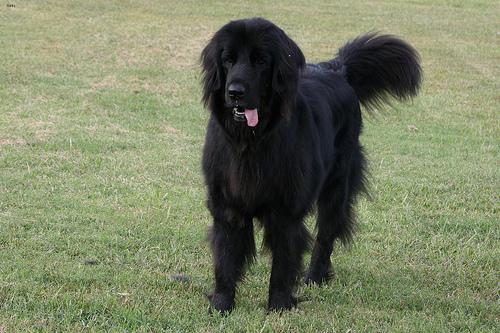
Breed: newfoundland